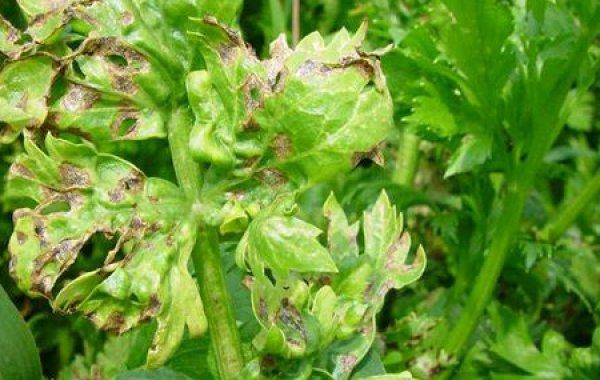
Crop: unknown
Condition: celery_celery_early_blight